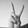
ASL letter: V